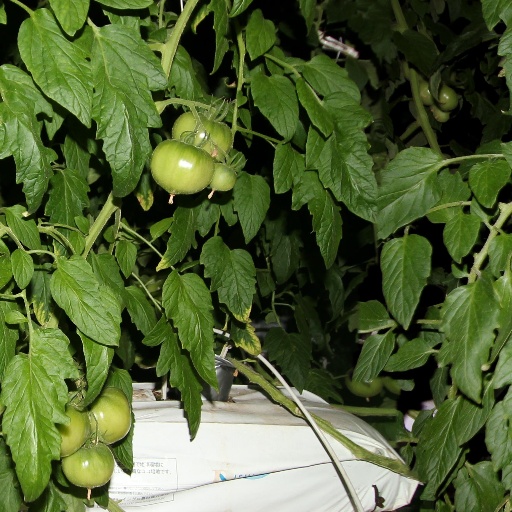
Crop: tomato